Canada Permanent Trust Building

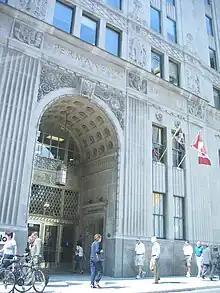
Canada Permanent Trust Building in 2006

Per the official designation: "The Canada Permanent Trust Building, 320 Bay Street at Adelaide Street West (SW), 1929–30 by F. Hilton Wilkes & Mackenzie Waters; Mathers & Haldenby, Associates. Sproatt & Rolph, Consultants."